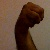
The image shows a hand gesture representing the letter 'M' in Indian Sign Language.